Motorsport Industry Association

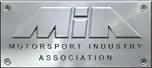

The Motorsport Industry Association is the global trade association for the motorsport industry and is based in the United Kingdom. Most top-level motorsport constructors are based in the UK. Around 75% of motorsport research and development takes place in the UK.